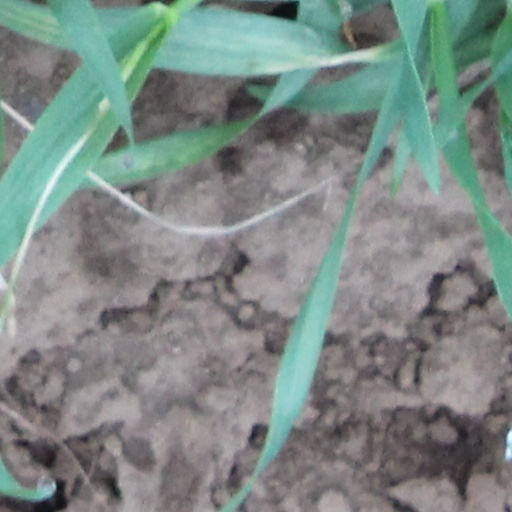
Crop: wheat